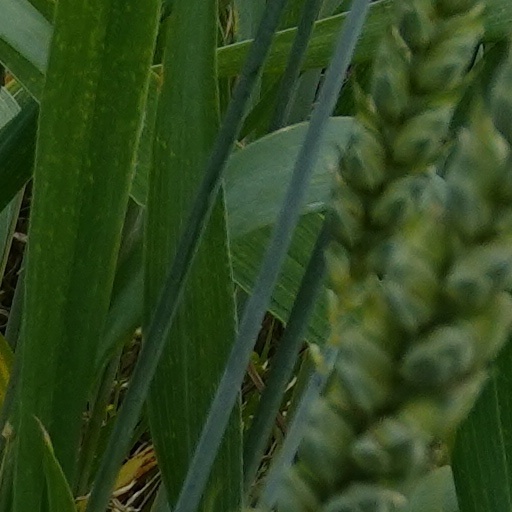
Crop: wheat